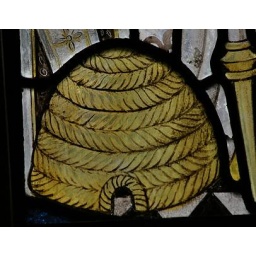
A stained glass window in St Margaret's Church, Oxford